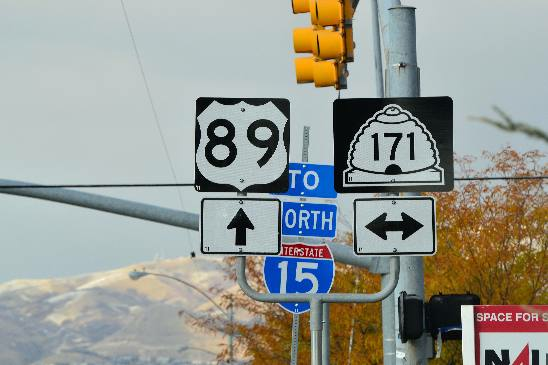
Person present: No